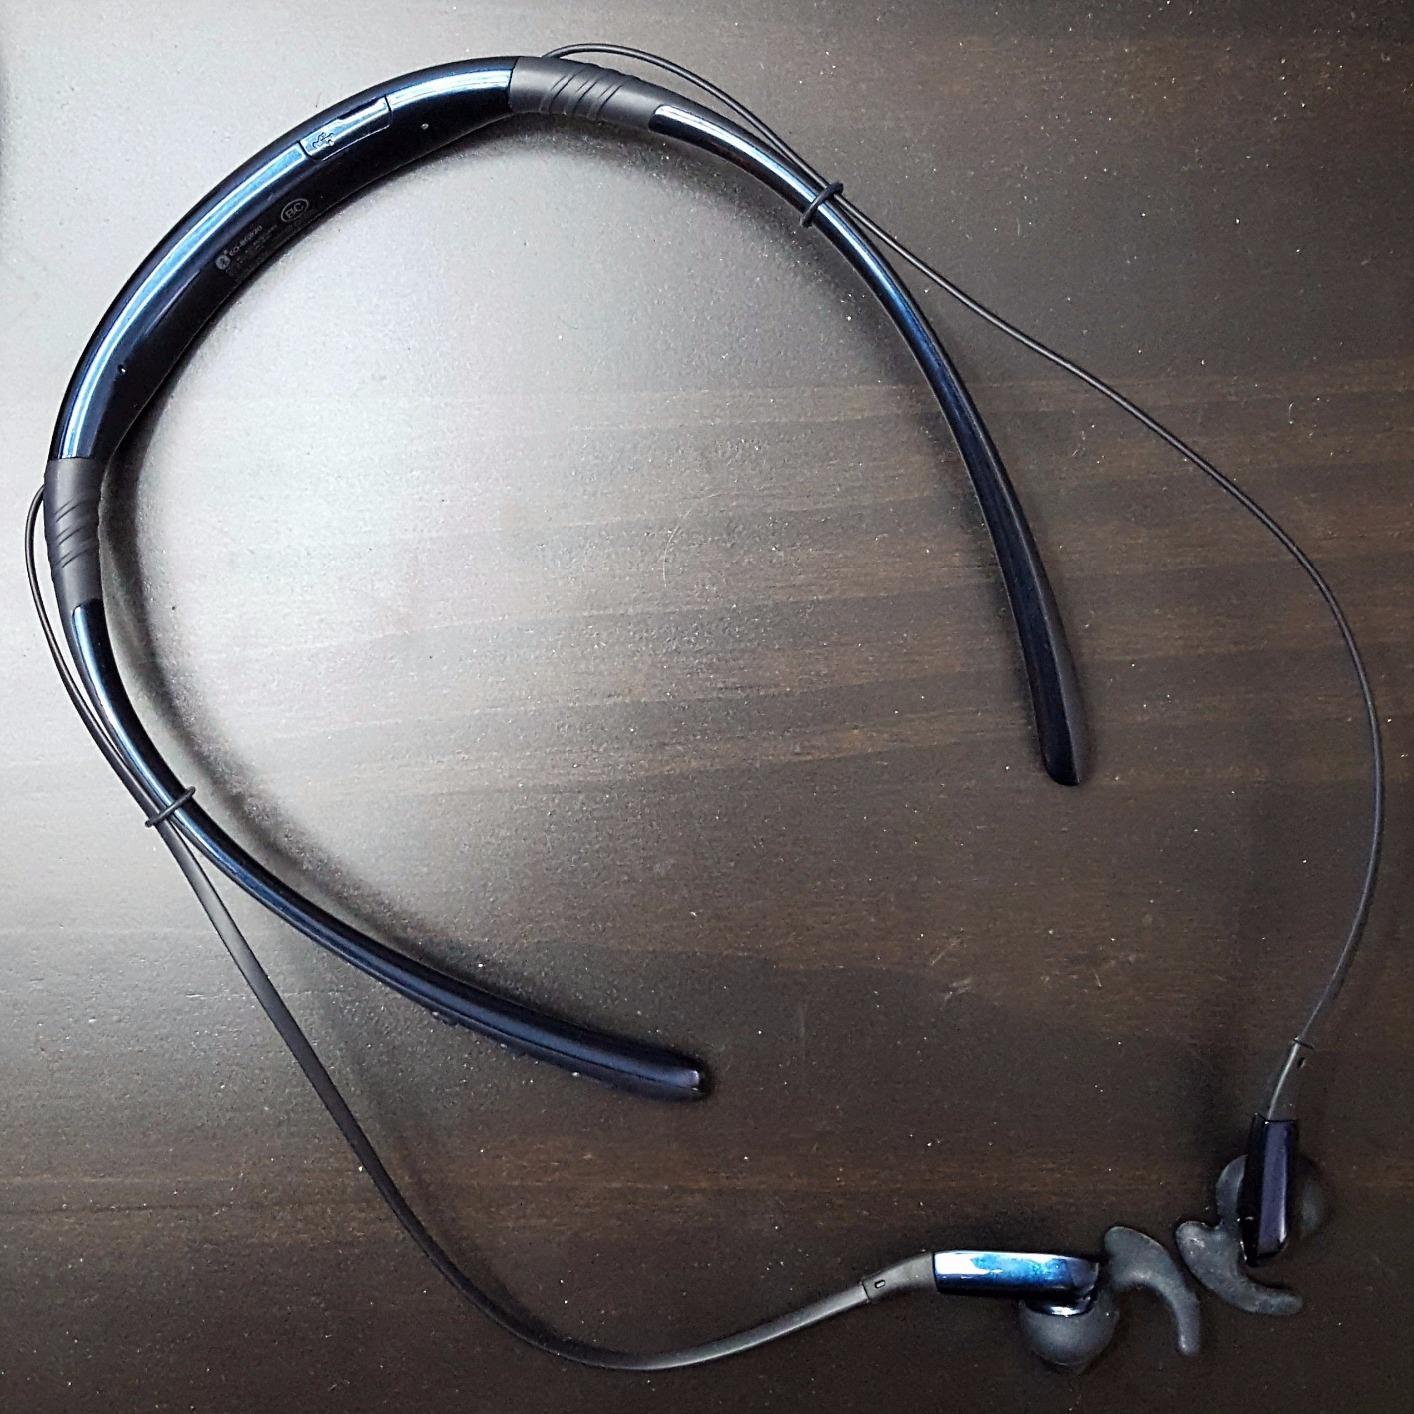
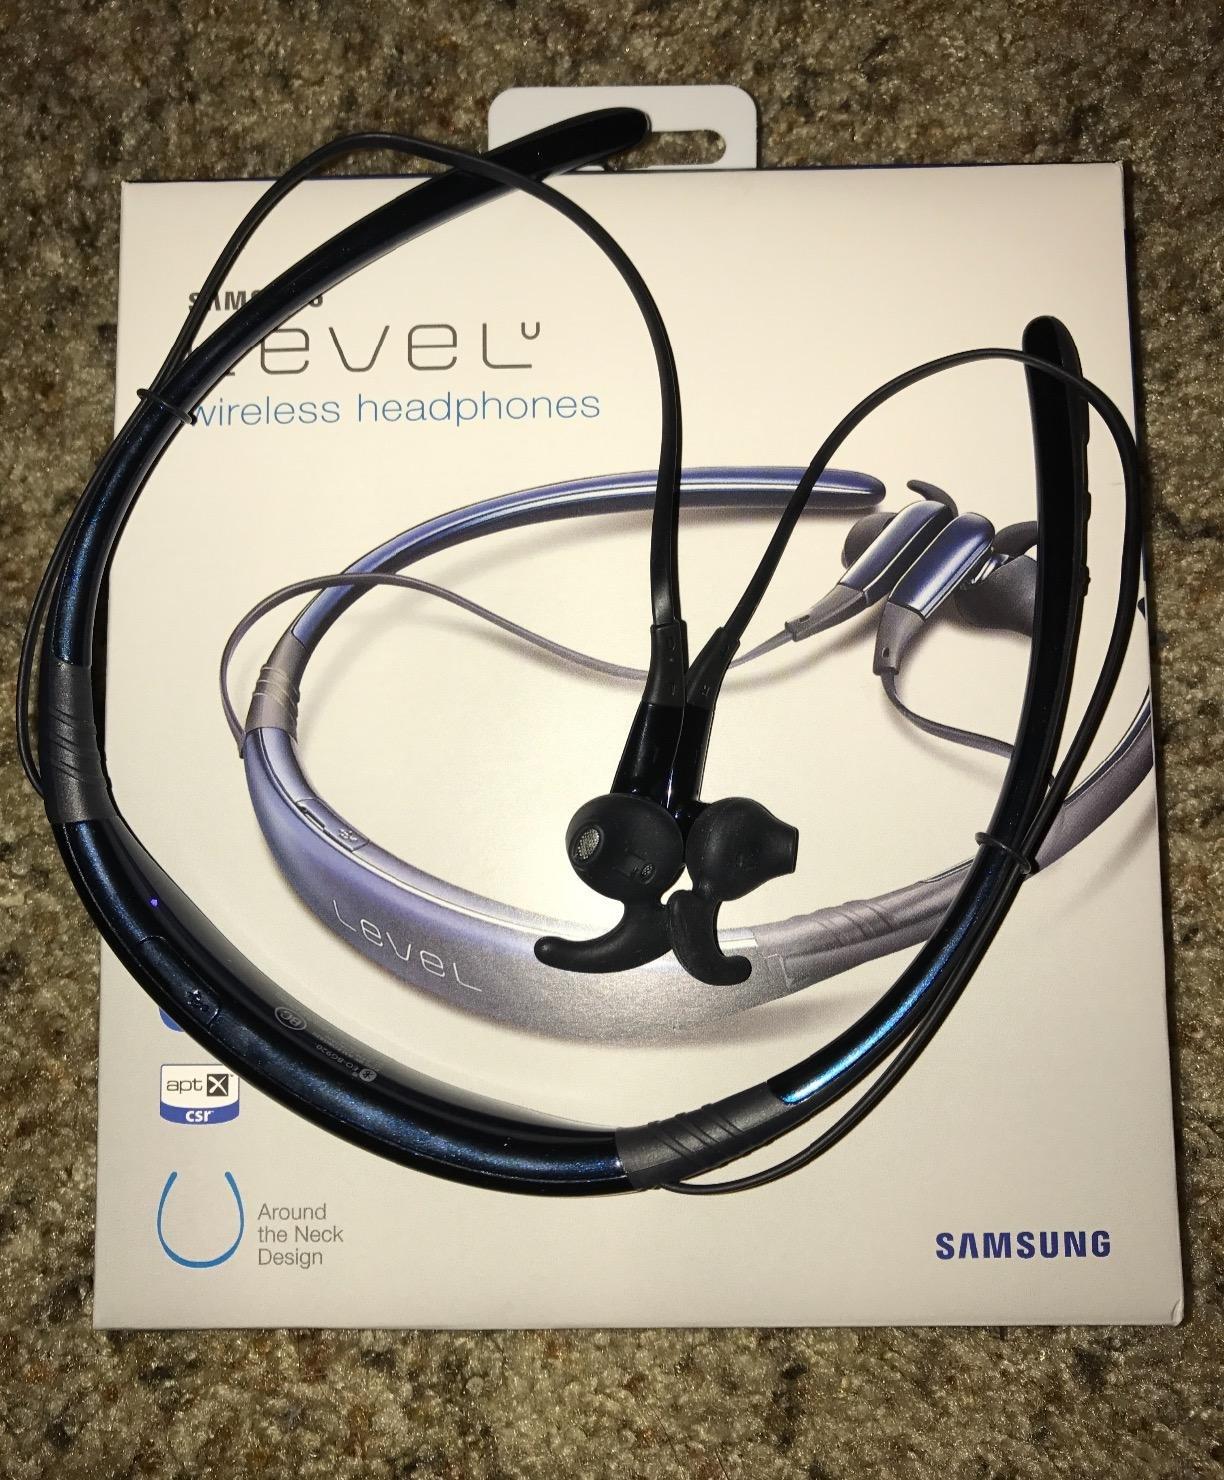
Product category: headphones
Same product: yes